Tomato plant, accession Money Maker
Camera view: bottom (45 deg); turntable rotation: 120 degrees
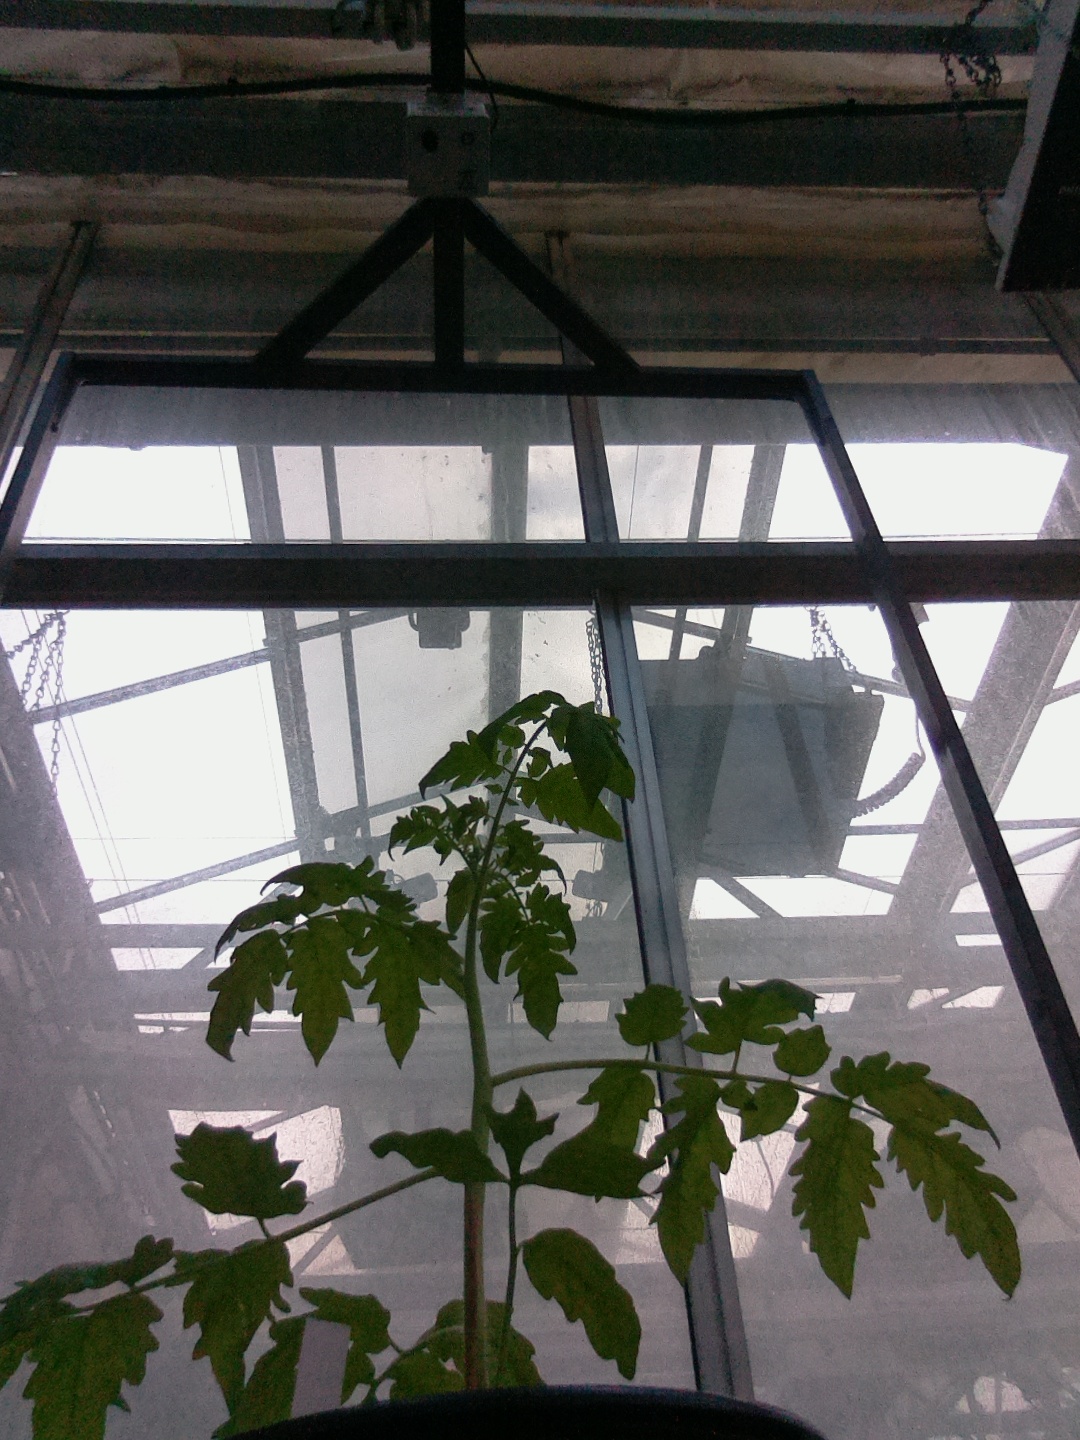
BBCH growth stage 13: 6 of true leaves visible